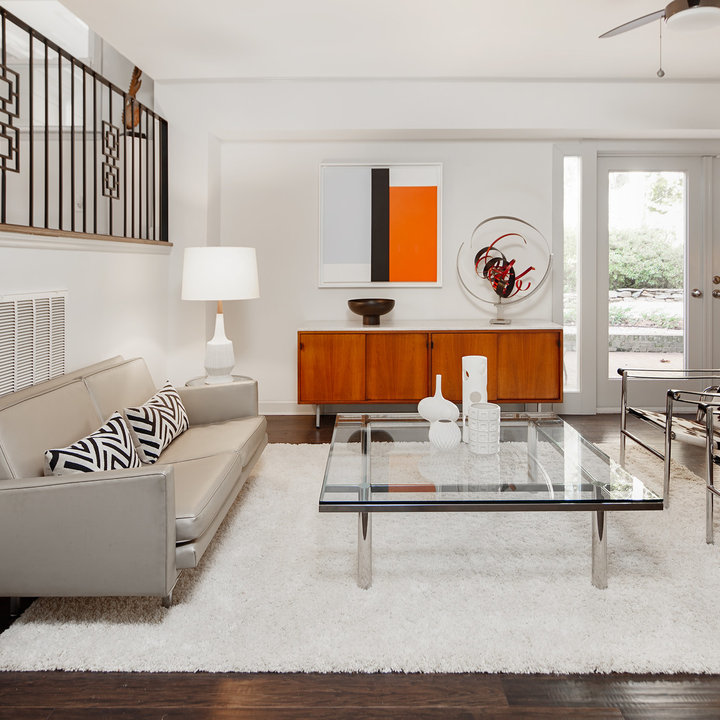
Style: ArtDeco